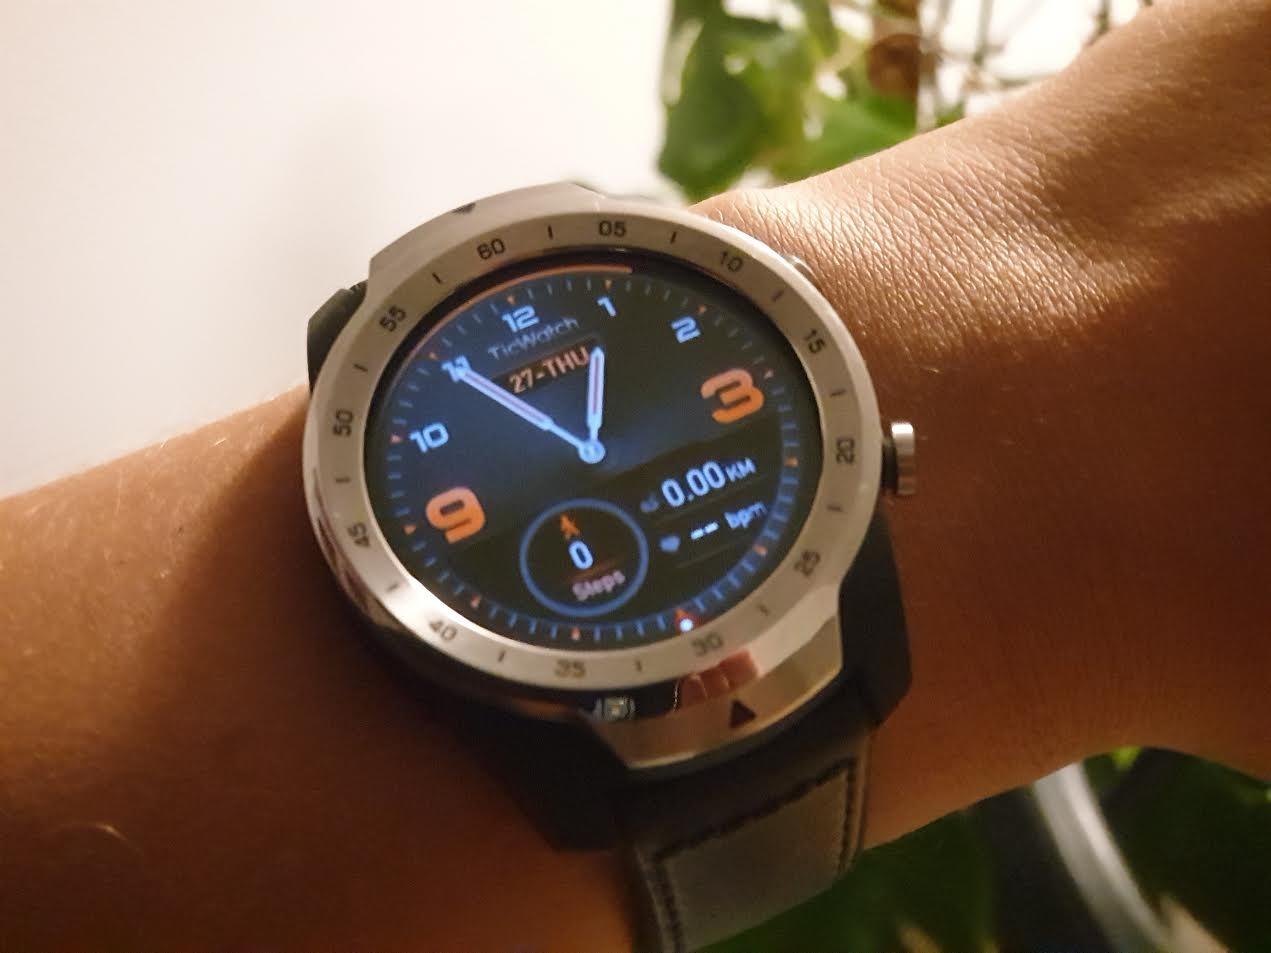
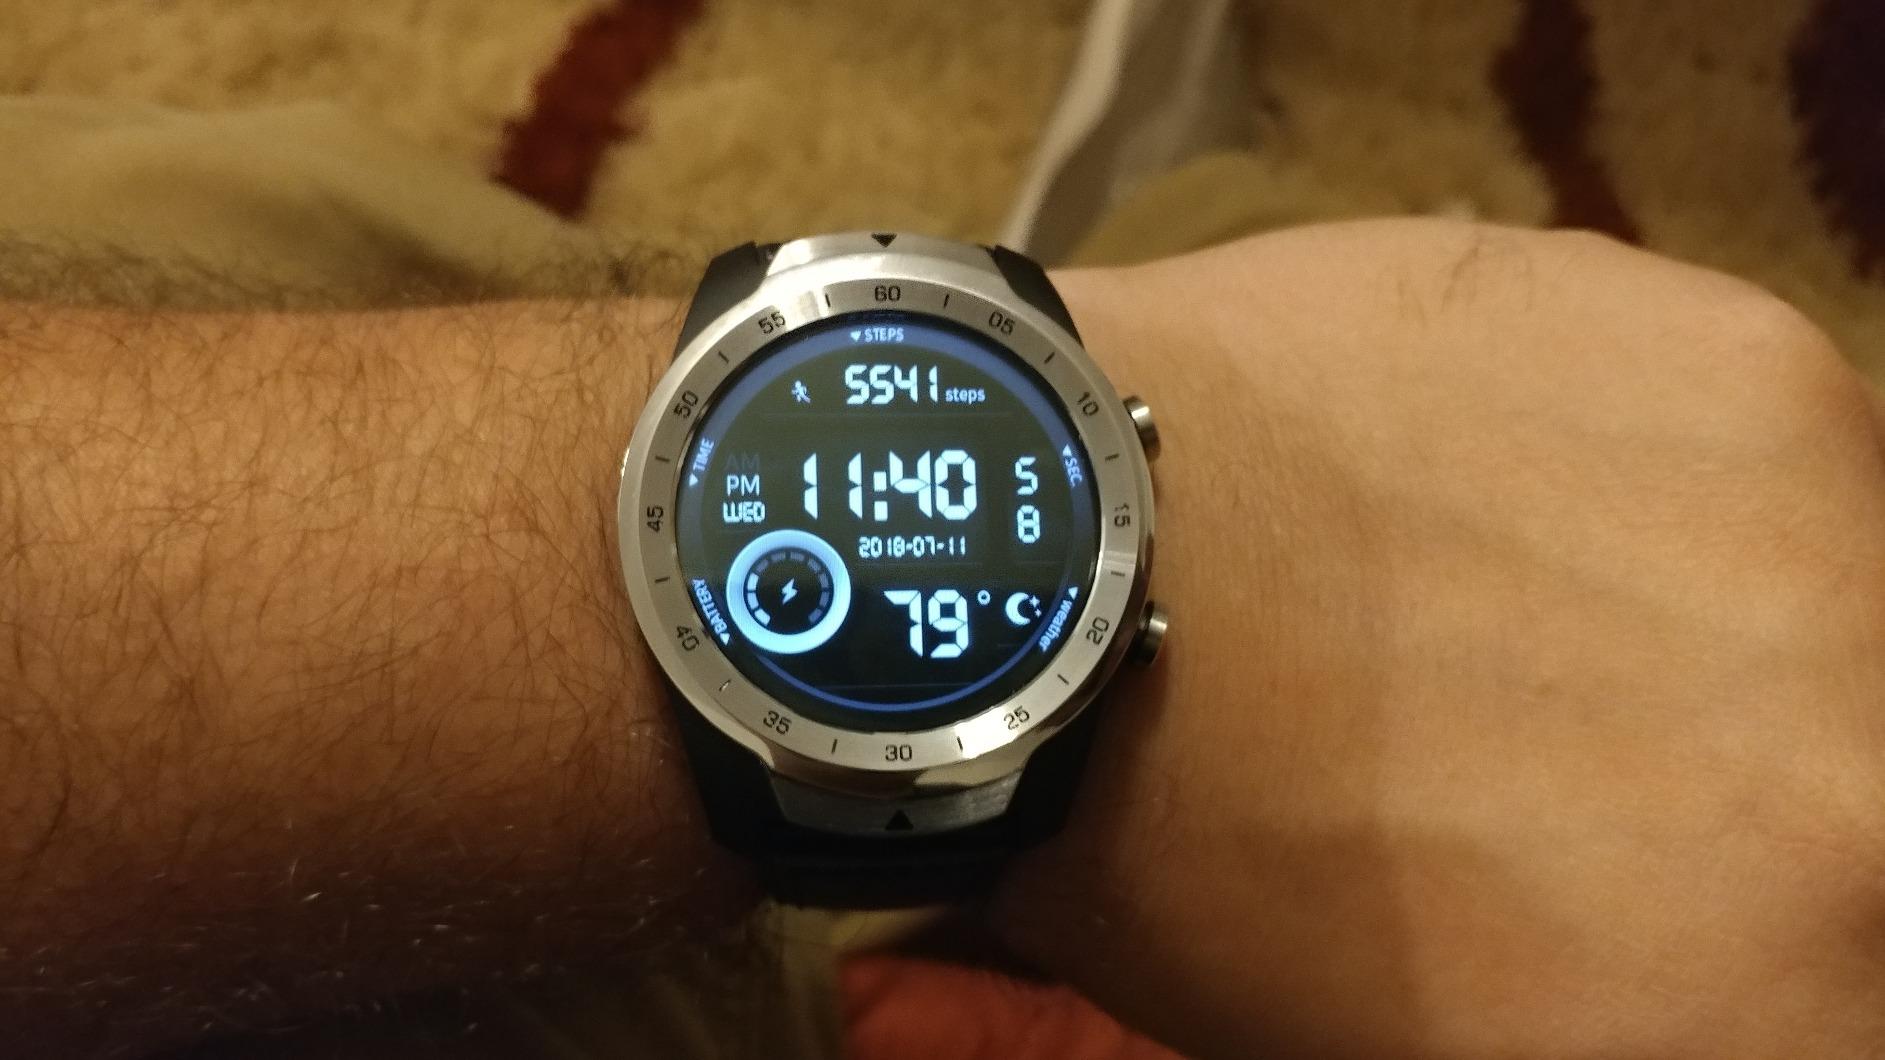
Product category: smartwatch
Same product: yes